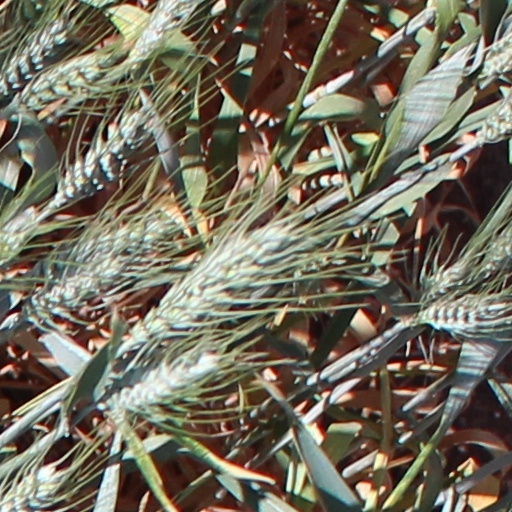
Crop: wheat